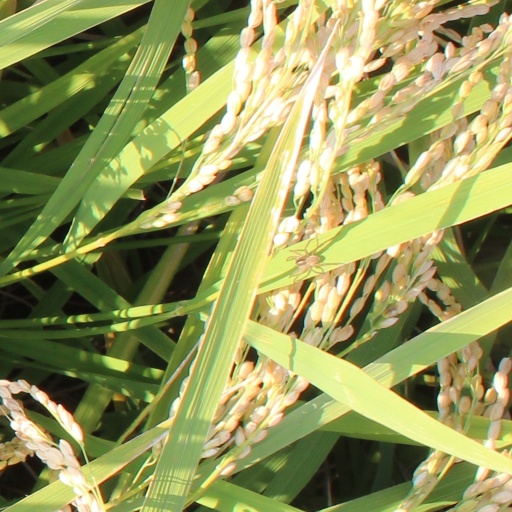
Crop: rice